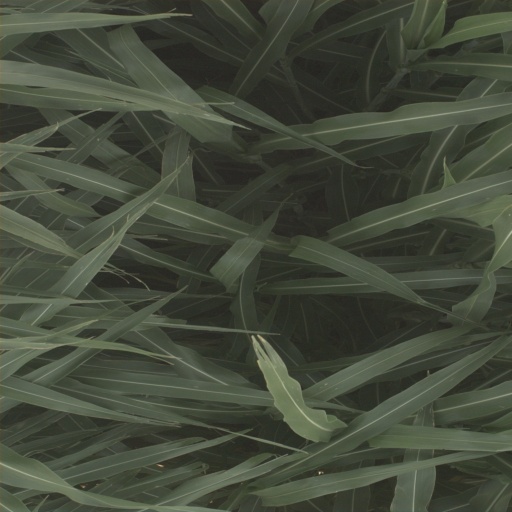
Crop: sorghum